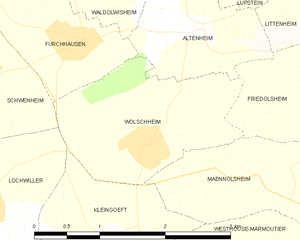
Carte des communes françaises